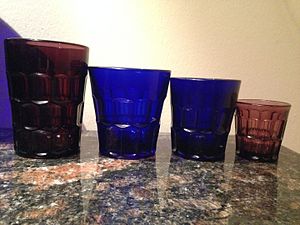
Smalte
Glas farvet med smalte
Smalte er et blåt glaspulver, der bruges som farvestof.